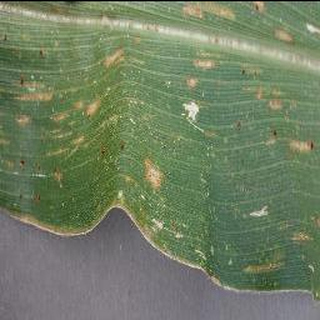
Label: corn_cercospora_leaf_spot